Interferon-inducible GTPase

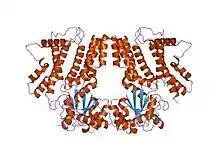
crystal structure of iigp1: a paradigm for interferon inducible p47 resistance gtpases

In molecular biology, the interferon-inducible GTPase (IIGP) family of proteins is thought to play a role in intracellular defence. IIGP is predominantly associated with the Golgi apparatus and also localises to the endoplasmic reticulum and exerts a distinct role in IFN-induced intracellular membrane trafficking or processing.